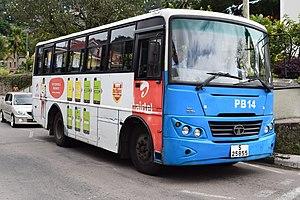
Bus Tata à Victoria, Seychelles
Le transport aux Seychelles s'inscrit dans le contexte montagneux d'un petit pays multi-insulaire tropical. Le transport aux Seychelles s'inscrit à l'échelle locale pour la population résidente et à l'échelle planétaire pour les flux touristiques.